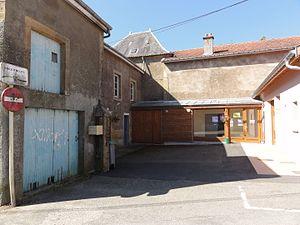
Arrancy-sur-Crusne ou Arrancy-sur-Crusnes selon les sources, est une commune française située dans le département de la Meuse, en région Grand Est.